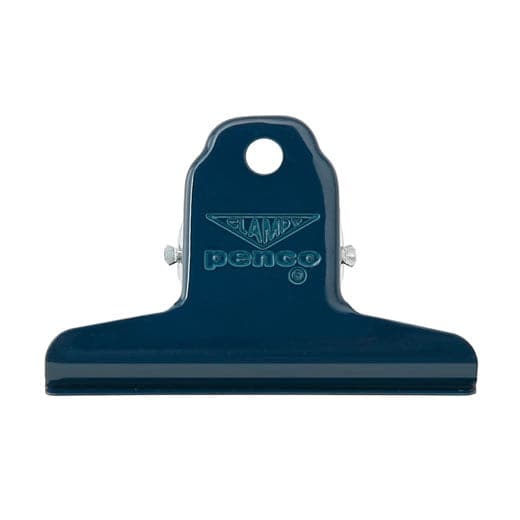
Hightide Penco Clampy Clip Small
Meet Clampy, the stalwart stationery sidekick you didn’t know you needed. More than just a clip, this enamel-coated wonder from Penco is what one might call a “superclip”—the sort that holds everything together, from rogue receipts to important documents, without so much as a paper flinch. With a nostalgic industrial look and colours that practically wink at you, Clampy’s charm lies in both its grip and its grin-inducing design. Built for Daily Use Small but Stubborn : Despite its size, Clampy clamps down like a terrier on a postman’s boot. Retro Styling : Powder-coated finish and a nostalgic silhouette that wouldn’t look out of place in a Wes Anderson film. Pegboard-Friendly : Built-in hanging hole means Clampy is happy to double as wall décor (and it does so stylishly).
Brand: Hightide
Category: Office Supplies > General Office Supplies > Paper Clips & Clamps > Binder Clips